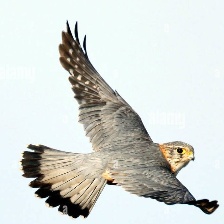
Species: MERLIN
Scientific name: FALCO COLUMBARIUS